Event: Nepal Earthquake
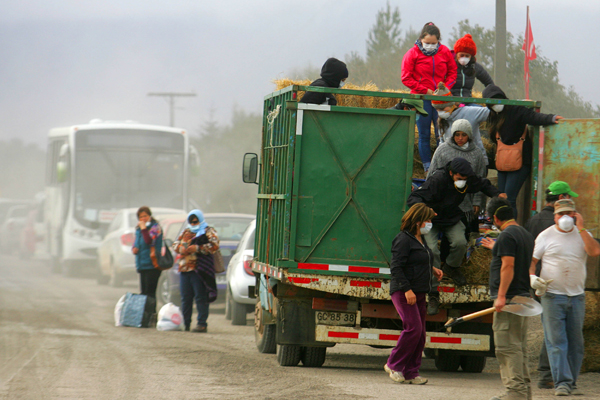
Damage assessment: no_damage